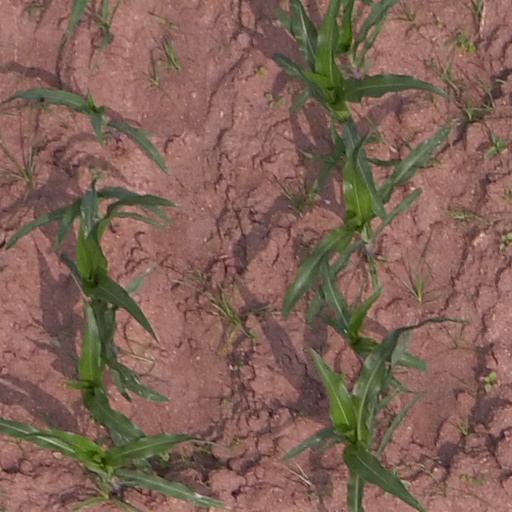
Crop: maize; corn